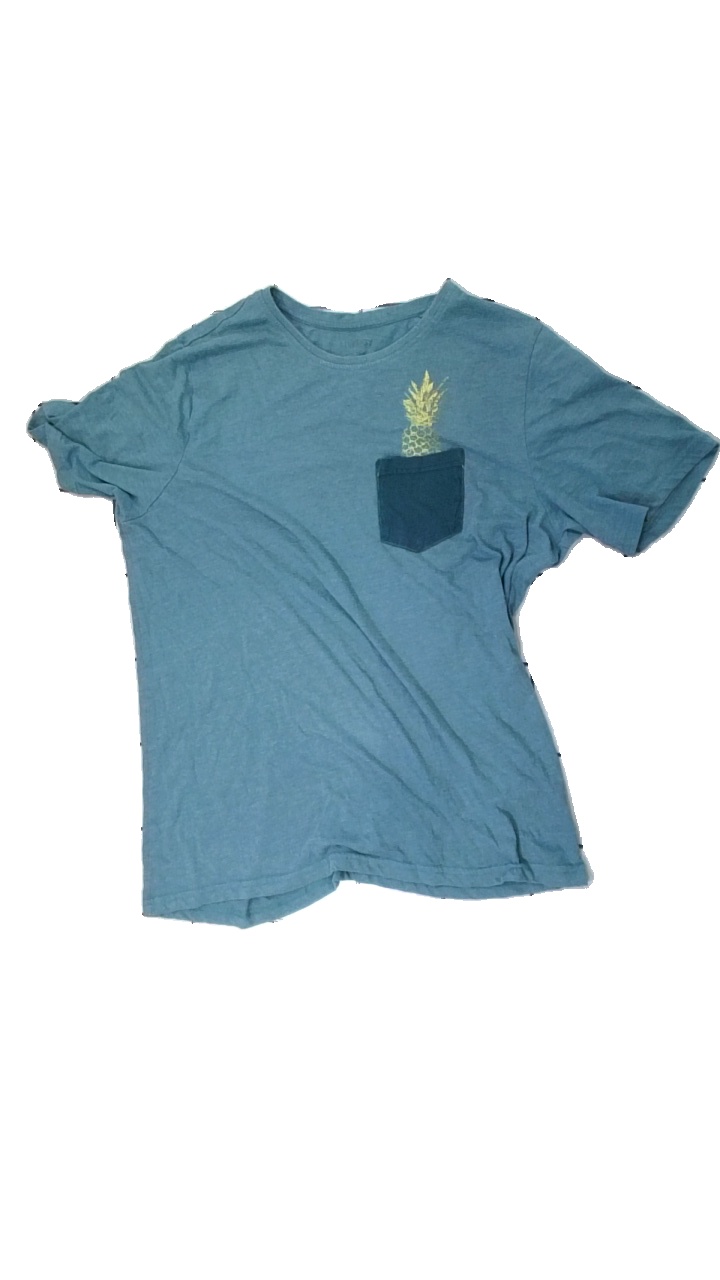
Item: T-shirt (Unisex)
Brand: Livenergy
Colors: Turquoise, Yellow
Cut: Regular, C-collar
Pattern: Other
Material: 57% cotton, 43% polyester
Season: All
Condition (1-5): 3
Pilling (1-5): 1
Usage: Export
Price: <50